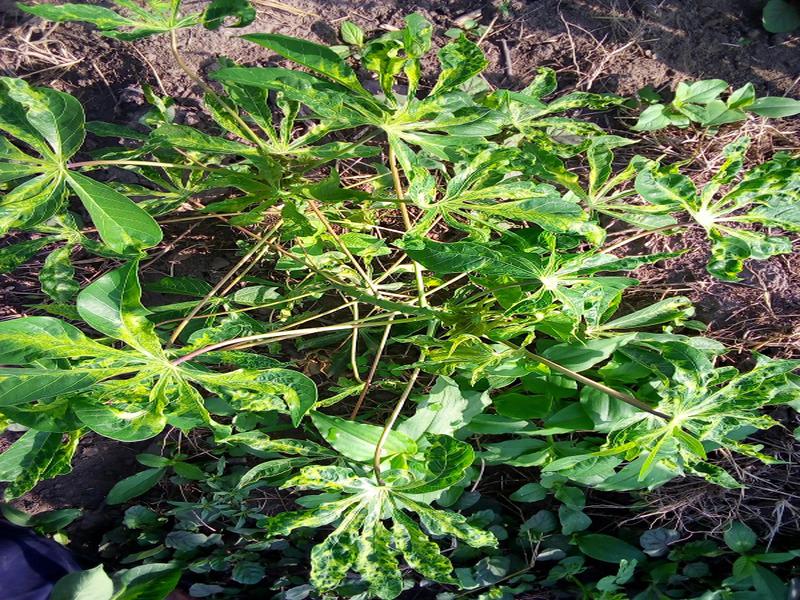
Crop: cassava
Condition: mosaic_disease